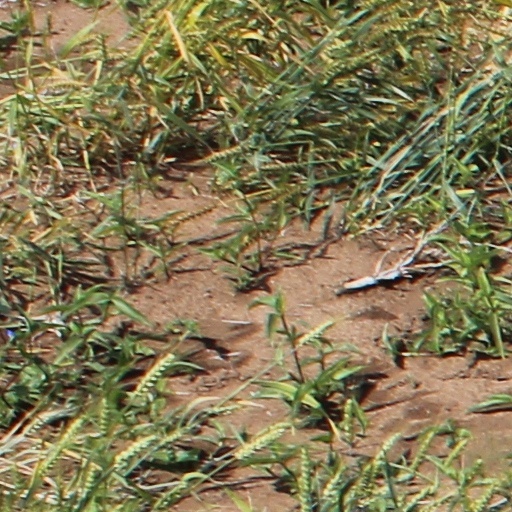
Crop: wheat